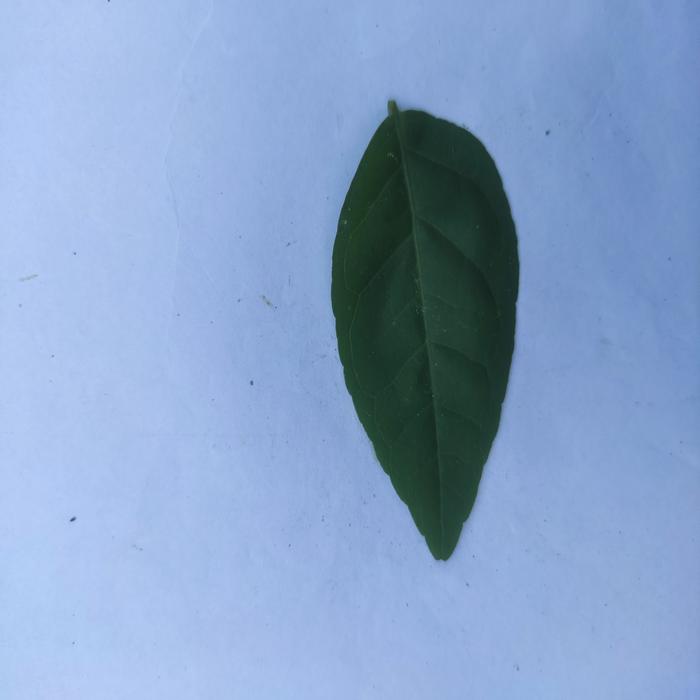
Crop: Aegle Marmelos
Leaf condition: Healthy_Leaf